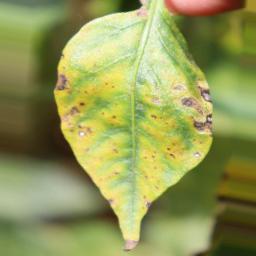
Label: nutritional